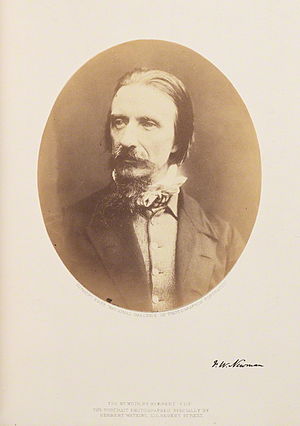
Francis William Newman
Francis William Newmann var en engelsk historiker og religiøs-filosofisk forfatter, bror til John Henry Newman.